London Midland

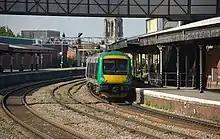
Class 170 at .

In December 2008, London Midland discontinued the direct service between and . Traffic on the route was low, but growing, and there was a campaign to keep the service. The service was a priced option with the new West Midlands franchise, but the Department for Transport decided not to provide funding from December 2008, and as a result the service ceased. There was only one early morning train on Saturdays from Wolverhampton to Walsall (Parliamentary service).